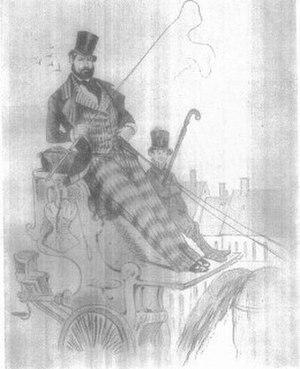
Joseph près du bon postillon de la diligence après son départ
Les Aventures de Joseph Andrews et du pasteur Abraham Adams, dit Joseph Andrews, est le premier roman écrit par Henry Fielding et aussi l'un de ses deux grands chefs-d’œuvre, le second étant Histoire de Tom Jones, enfant trouvé. Publié en 1742 et qualifié par l'auteur de « roman sentimental comique », cet ouvrage, d'abord parodique, raconte les aventures d’un honnête domestique revenant de Londres accompagné par son ami et mentor, le pasteur Abraham Adams.